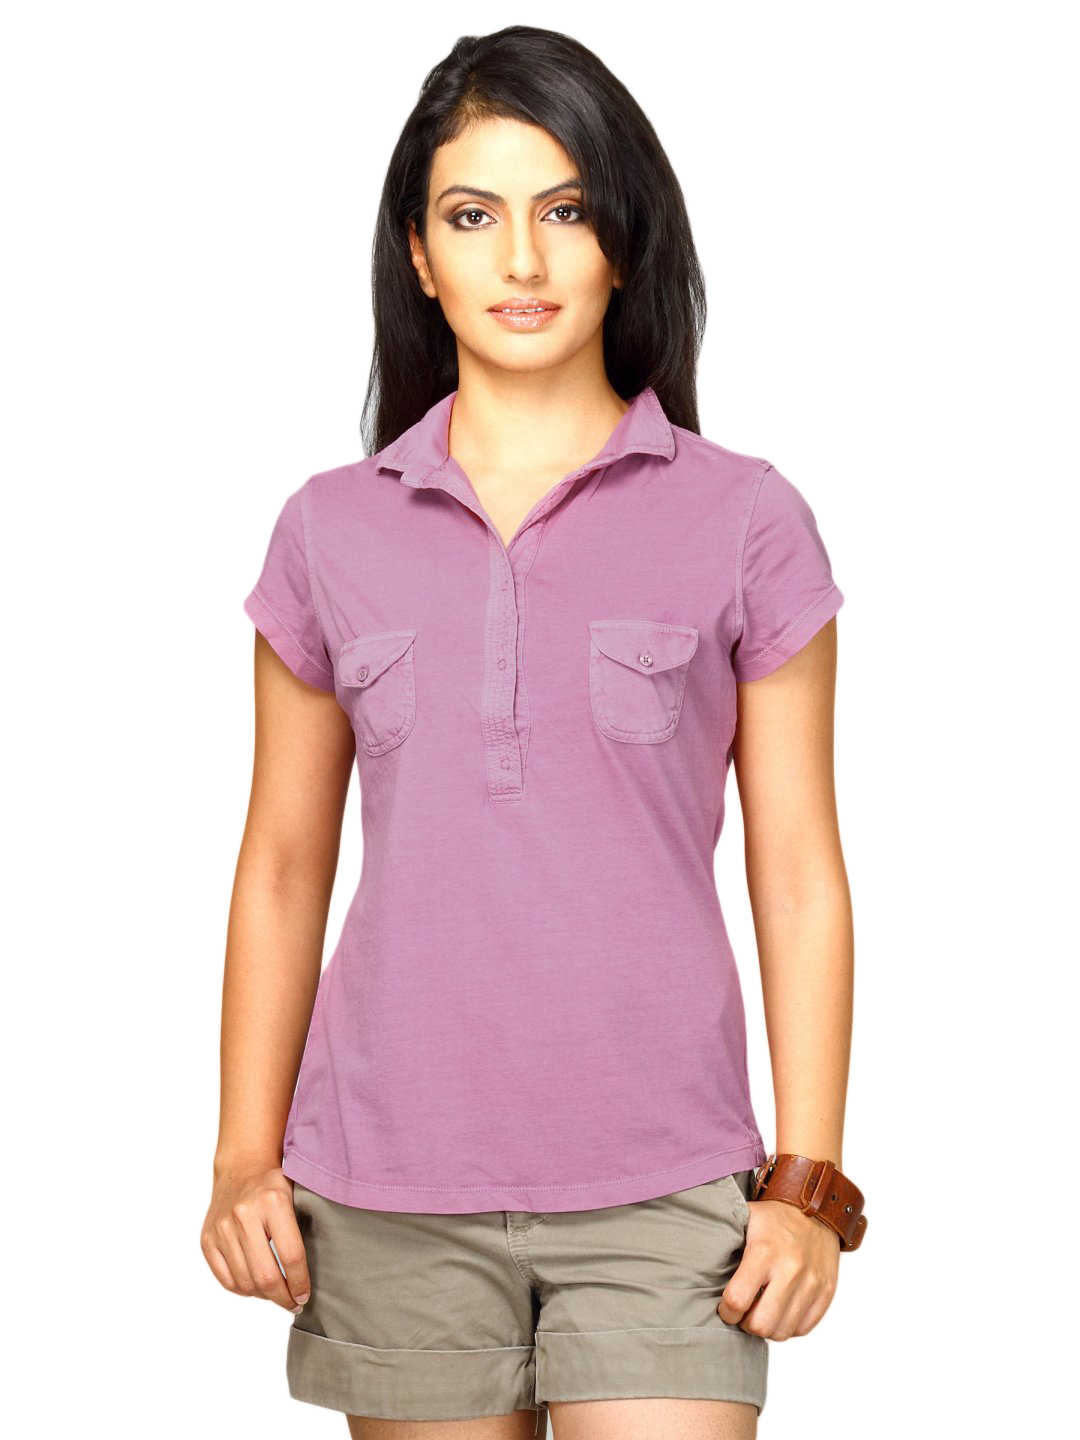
UCB Women's Short Sleeve Polo Pink Top
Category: Apparel / Topwear / Tops
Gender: Women
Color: Pink
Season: Summer 2011
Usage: Casual